Ashwiny Iyer Tiwari

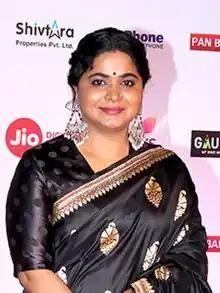
Tiwari in 2018

Ashwiny Iyer Tiwari (born 15 October 1979) is an Indian film director and writer. After working in advertising for several years, she made her debut by directing the comedy-drama "Nil Battey Sannata" (2016). The film garnered great reviews and Tiwari went on to direct its Tamil remake entitled . She had previously served as the Executive Creative Director at Leo Burnett before she moved on to pursue a filmmaking career. Tiwari won the Filmfare Award for Best Director for the romantic comedy-drama "Bareilly Ki Barfi" (2017).